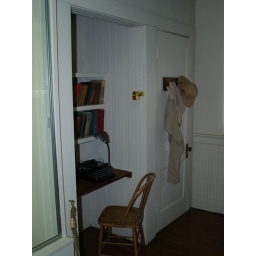
John-Boy's desk in the recreation of his bedroom at the Walton's Mountain Museum.